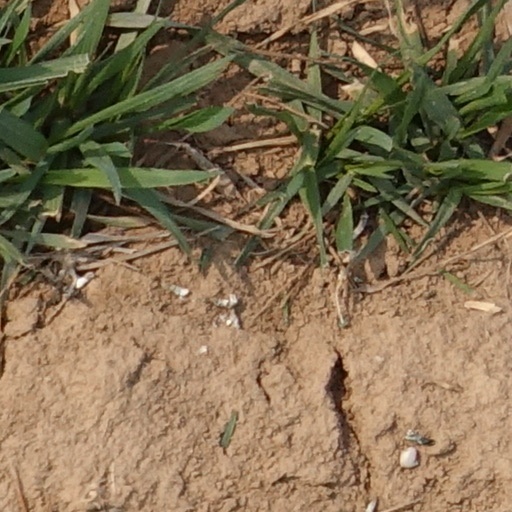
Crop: wheat